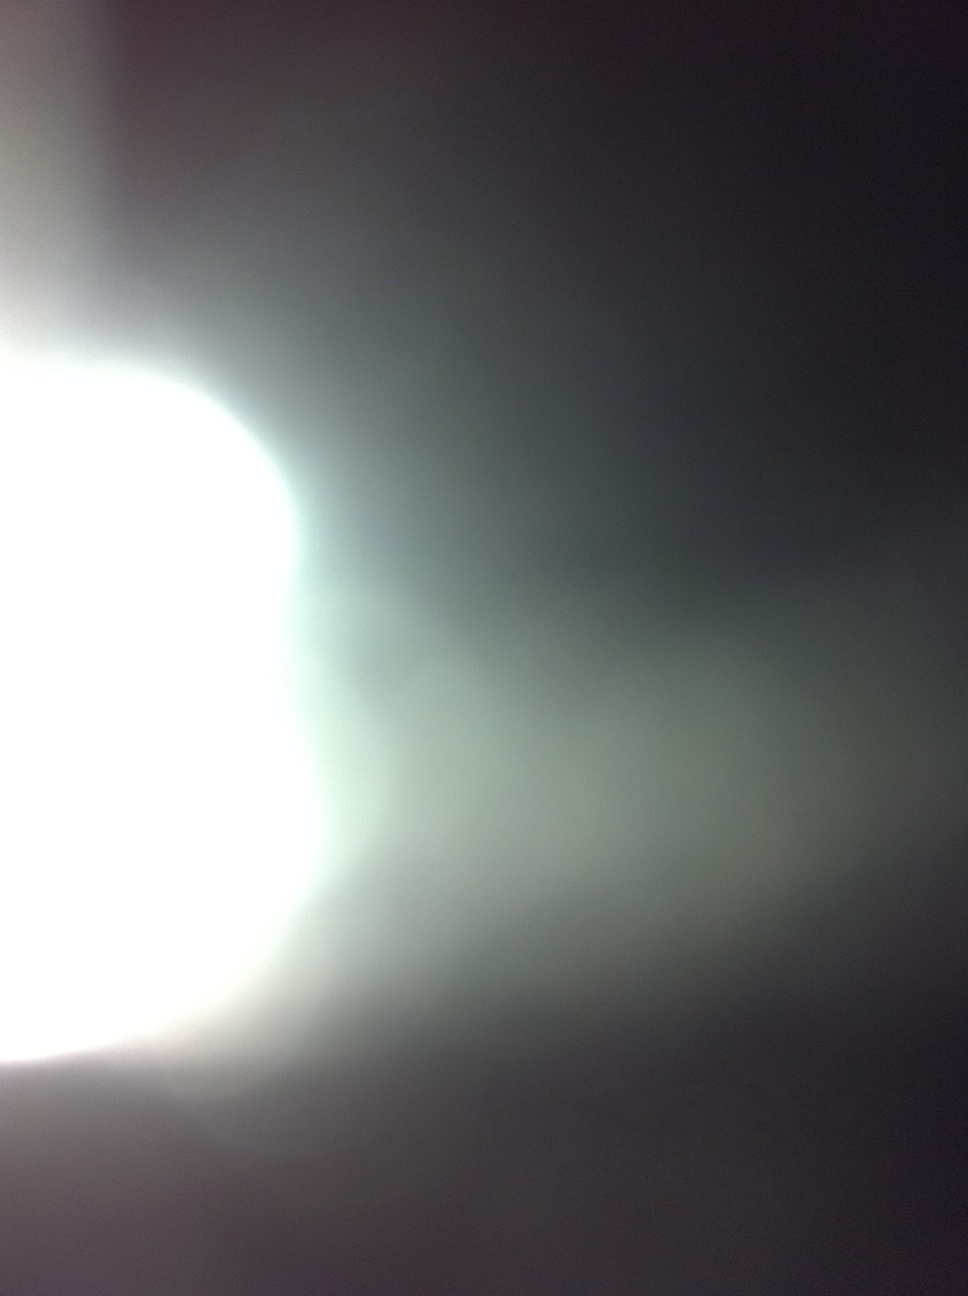Question: What does it say on this label?
Answer: unanswerable